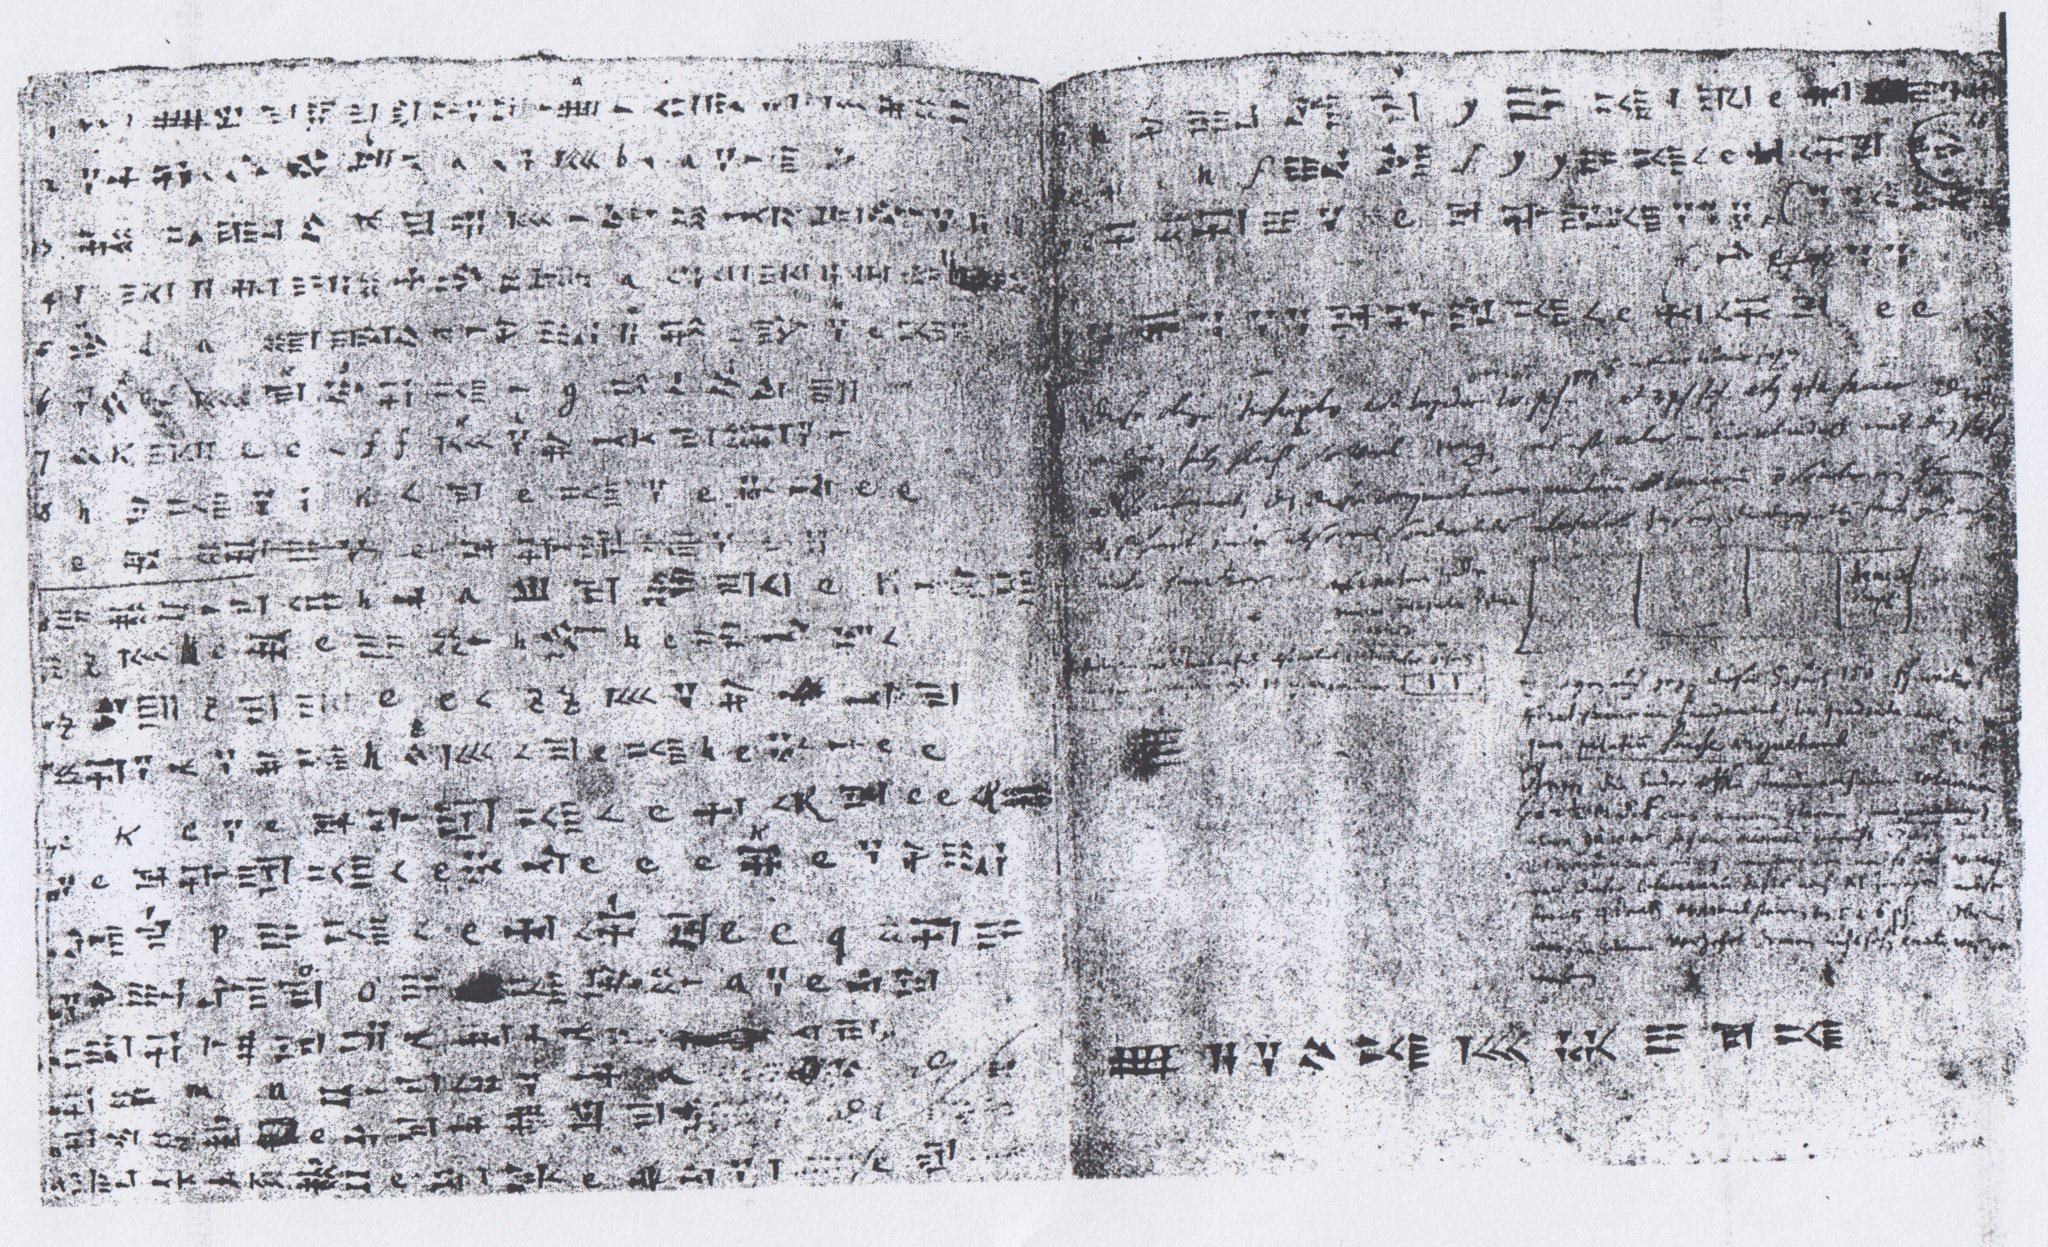
Title: Katibe dariush dar persepolis
Description: تصویر خطی از کتیبه داریوش در تخت جمشید (DPg) مجموعه اسلون 5232/67-68
Date: Unknown date
Categories: PD-old-70-expired, Achaemenid inscriptions, Unknown date, CC-PD-Mark, PD-old missing SDC copyright status, Old Persian inscriptions